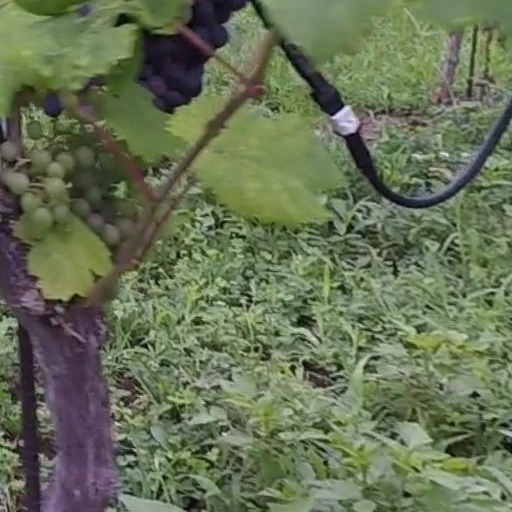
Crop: grape